Baudreville, Eure-et-Loir

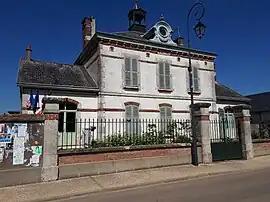
The town hall in Baudreville

Baudreville is a commune in the Eure-et-Loir department in northern France.